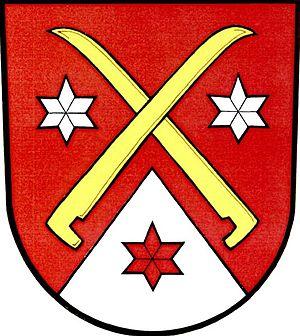
Skotnice est une commune du district de Nový Jičín, dans la région de Moravie-Silésie, en République tchèque. Sa population s'élevait à 801 habitants en 2017.